Bacalhau à Brás
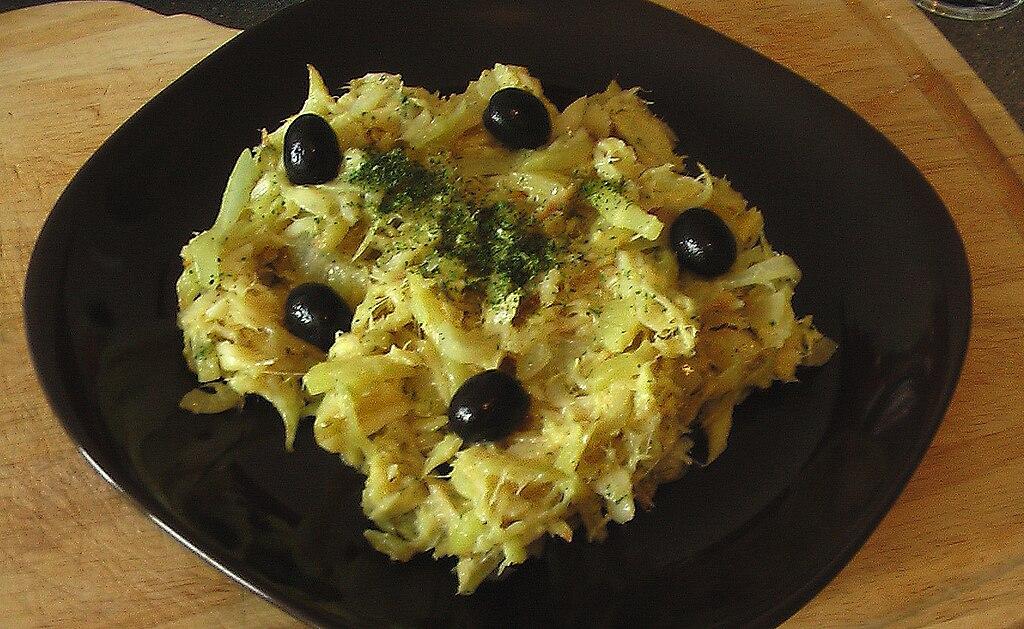
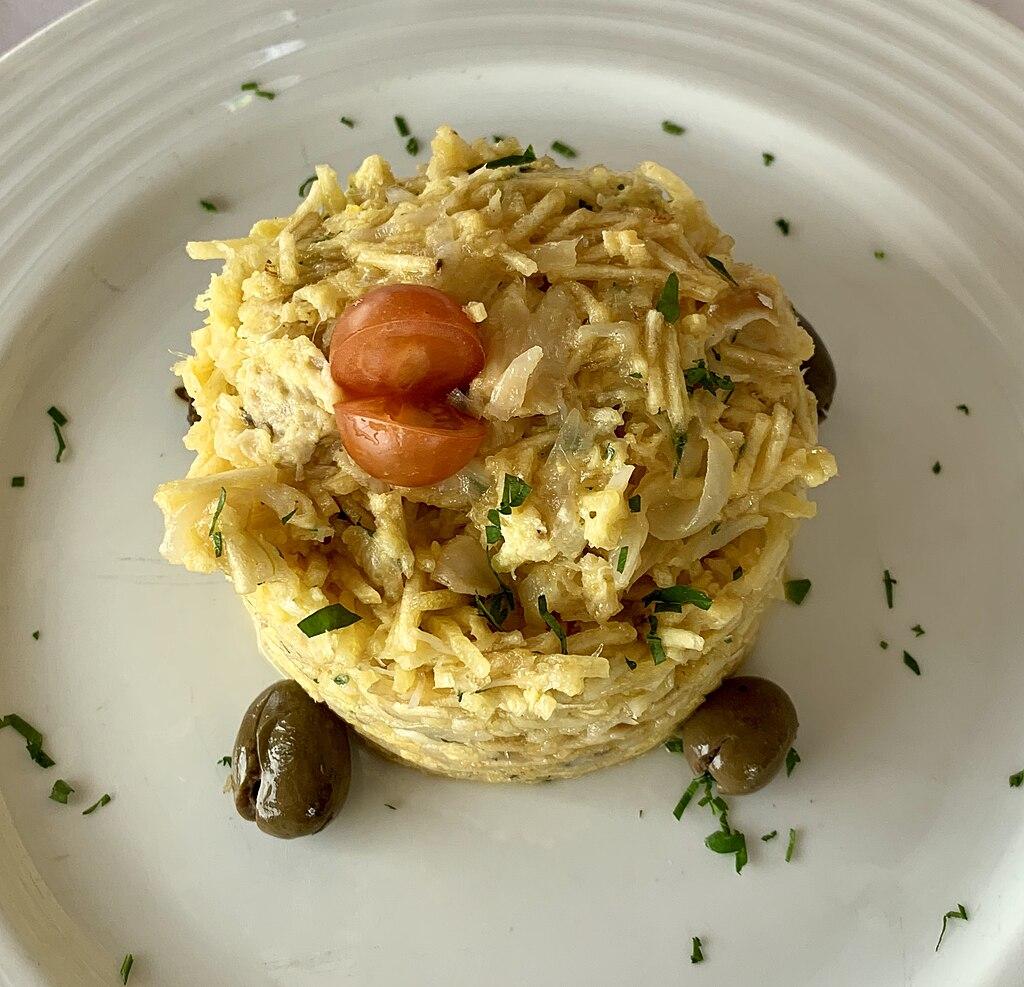
Also known as:
es - Spanish: Bacalhau à Brás
eu - Basque: Bacalhau à Brás
fi - Finnish: Bacalhau à Brás
fr - French: Bacalhau à Brás
it - Italian: Baccalà alla Bras
jv - Javanese: Bacalhau à brás
pt - Portuguese: Bacalhau à Brás
sv - Swedish: Bacalhau à Brás
th - Thai: บากัลเยาอาบรัช
uk - Ukrainian: Бакаляу-а-Браш
Category: fish (salted fish, cod)
Cuisine: Portuguese
Associated cuisines: Portuguese
Area: Lisbon
Countries: Portugal
Region: Southern Europe, , , ,
The dish is a shredded salted cod chopped with fried potatoes, cooked with eggs.